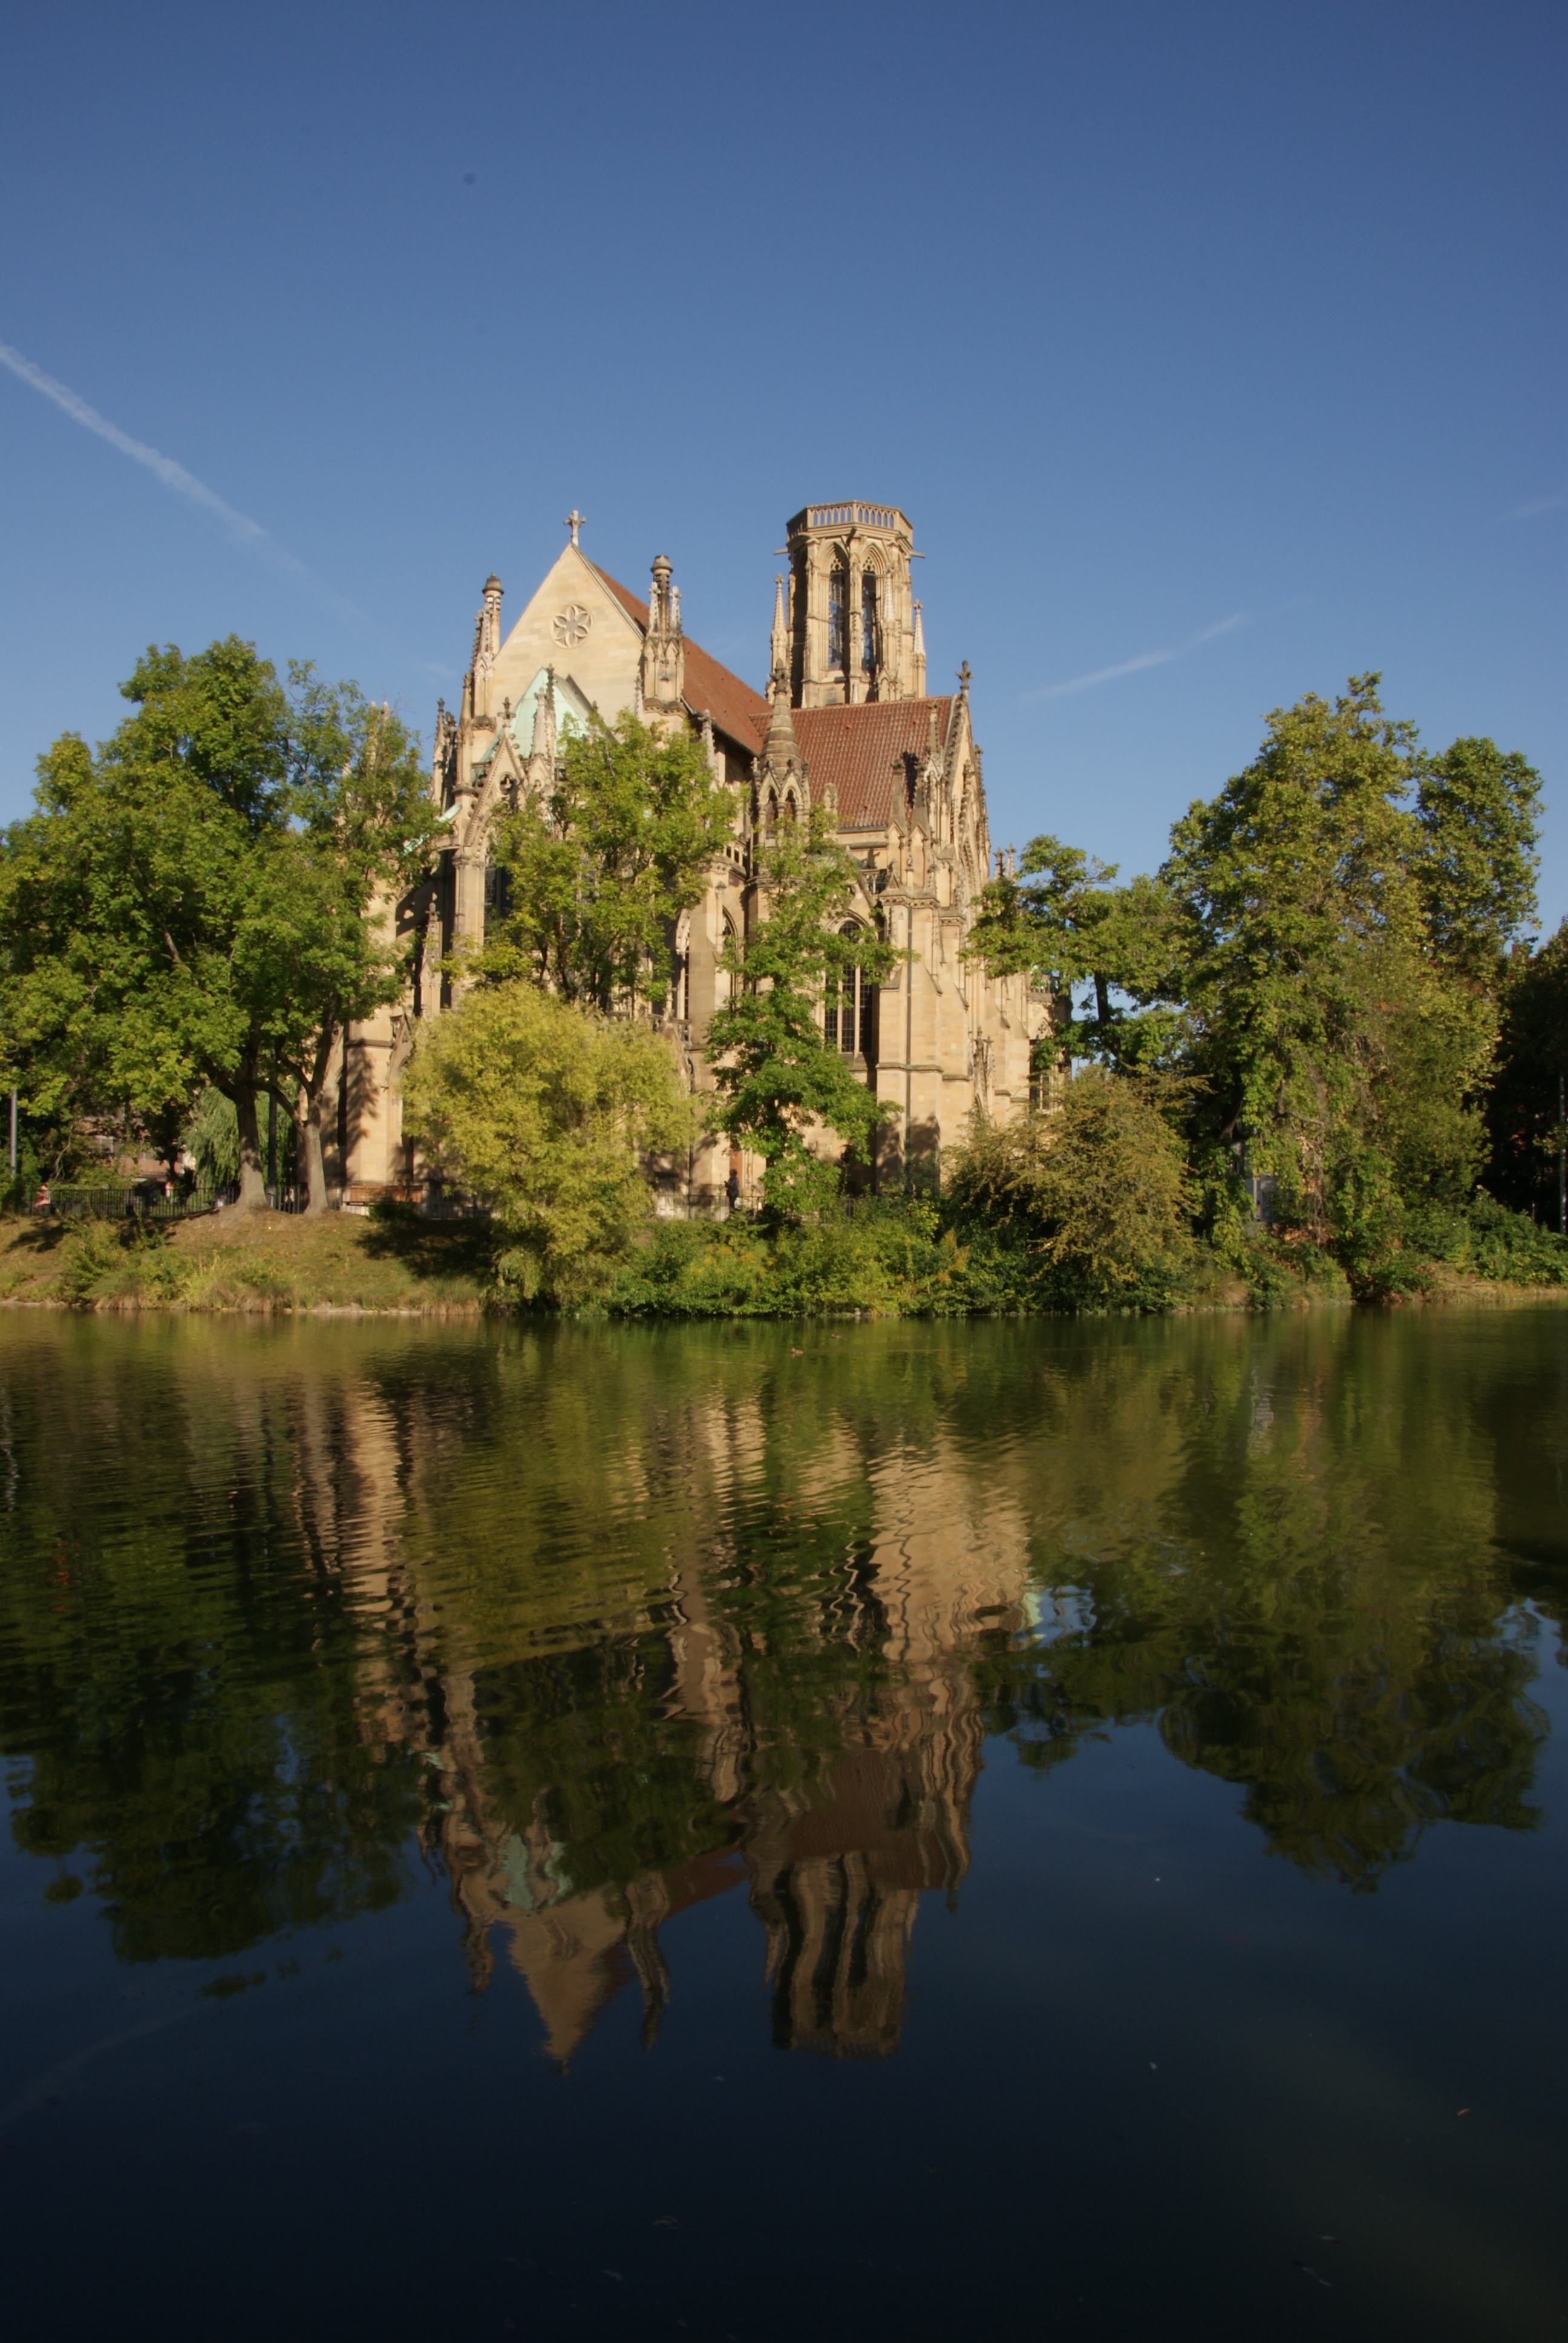
landscape, tree, water, nature, flower, lake, town, chateau, river, pond, reflection, autumn, castle, landmark, church, historic, tourism, waterway, gothic, germany, stuttgart, johanneskirche